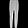
Label: Trouser